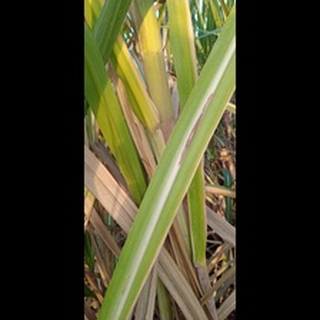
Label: sugarcane_red_rot